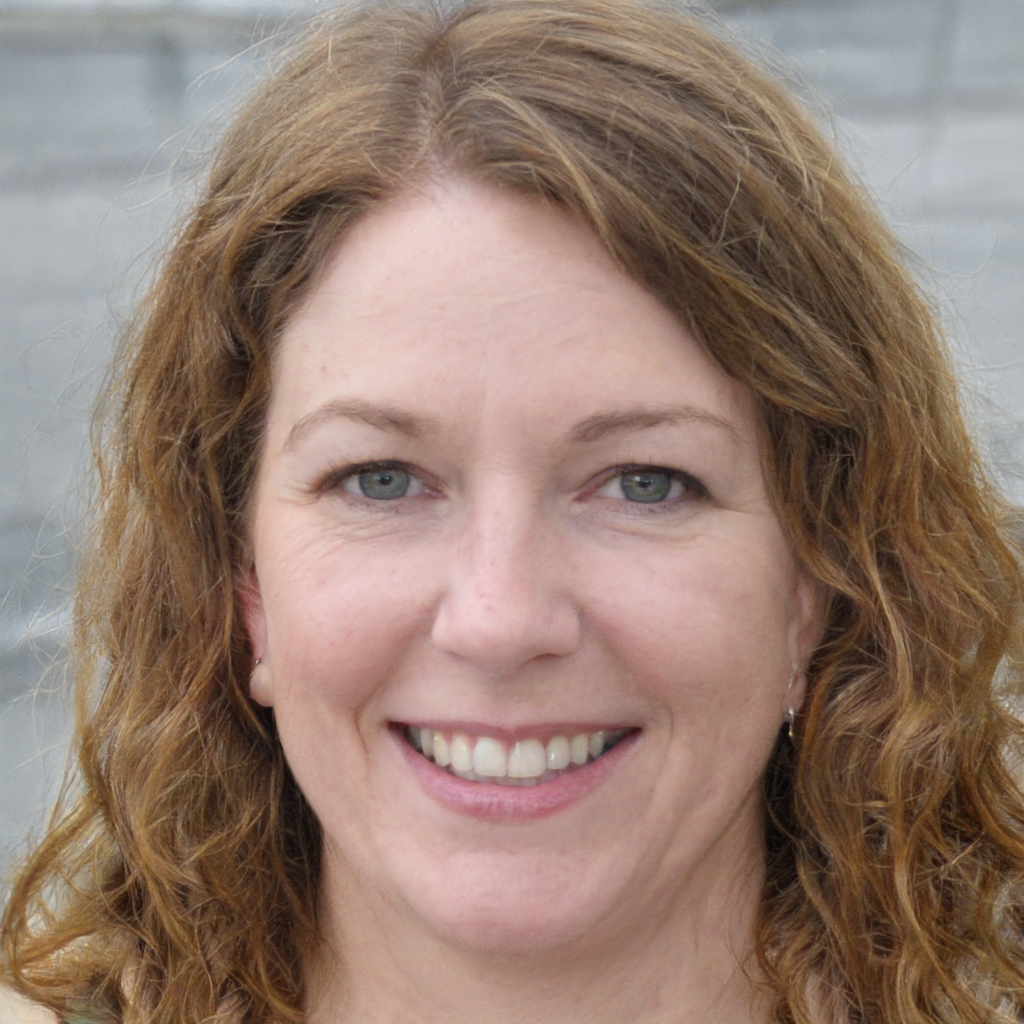
Gender: Female